Fugitive in the Sky

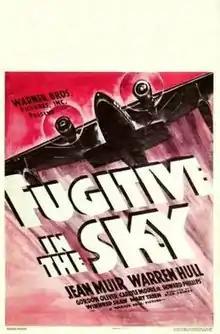
Theatrical release poster

Fugitive in the Sky (aka Heroes of the Air) is a 1936 American aviation drama film directed by Nick Grinde and written by George Bricker. The stars are Jean Muir, Warren Hull, Gordon Oliver, Carlyle Moore Jr., Howard Phillips, Winifred Shaw and Mary Treen. "Fugitive in the Sky" was released by Warner Bros. on November 28, 1936, a mere six months after the Paramount Pictures feature, "13 Hours by Air", considered by aviation film historian Michael Paris in "From the Wright Brothers to Top Gun: Aviation, Nationalism, and Popular Cinema" (1995), as a virtual "remake" of the earlier film.